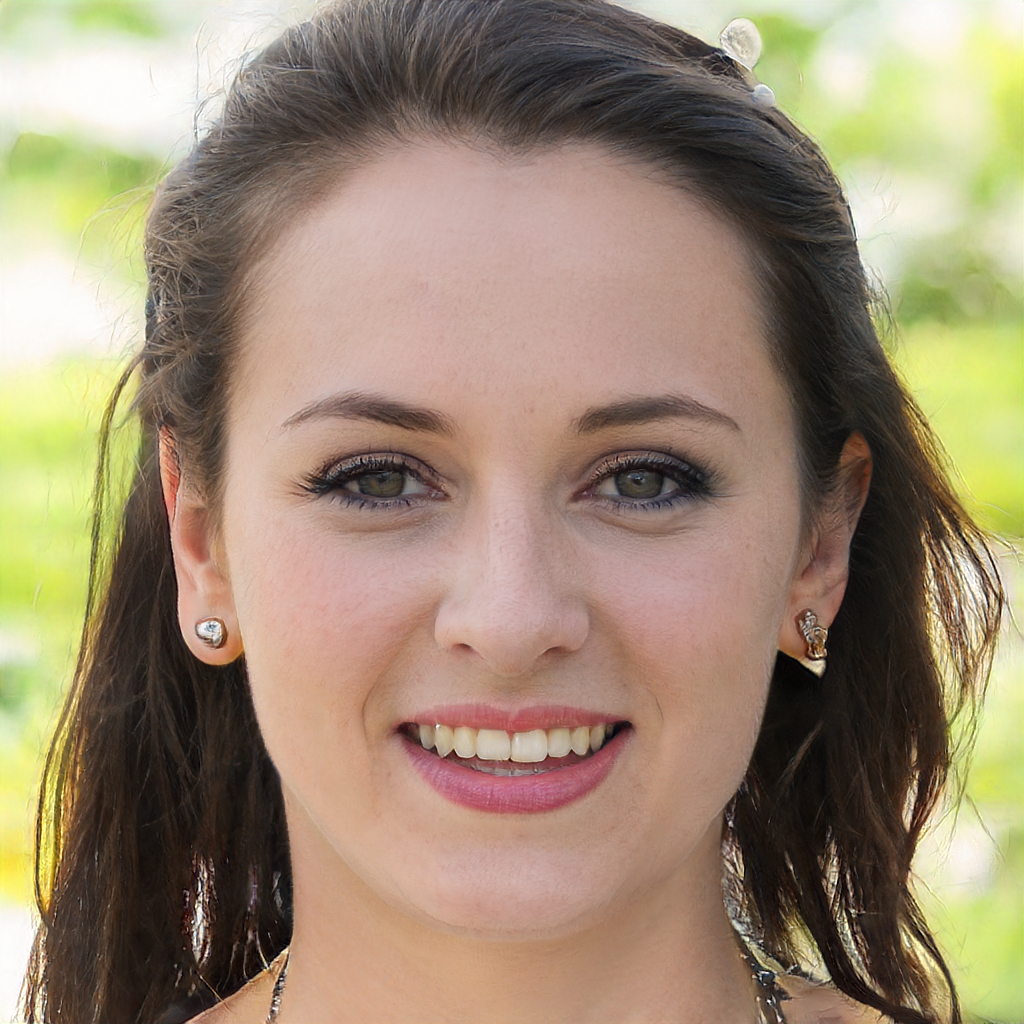
Gender: Female